Broken Hearts Trip

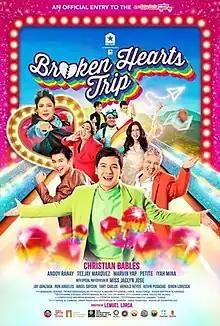
Theatrical release poster

Broken Hearts Trip is a 2023 Philippine comedy film starring Christian Bables, directed by Lemuel Lorca under BMC Films and Smart Films. The film revolves around a reality show where five LGBT participants, each of them seeking to move on from their past love lives, compete to win in the show's various trials.